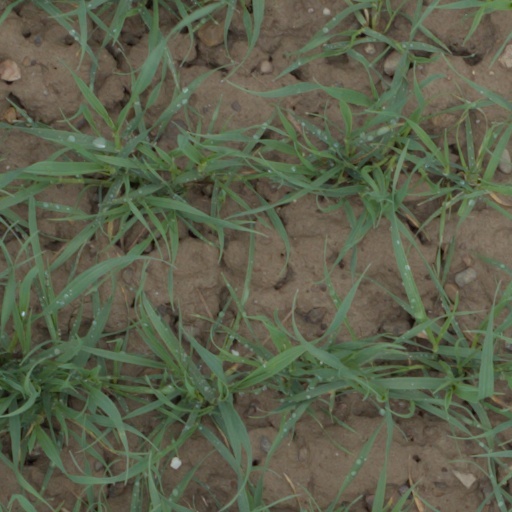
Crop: wheat